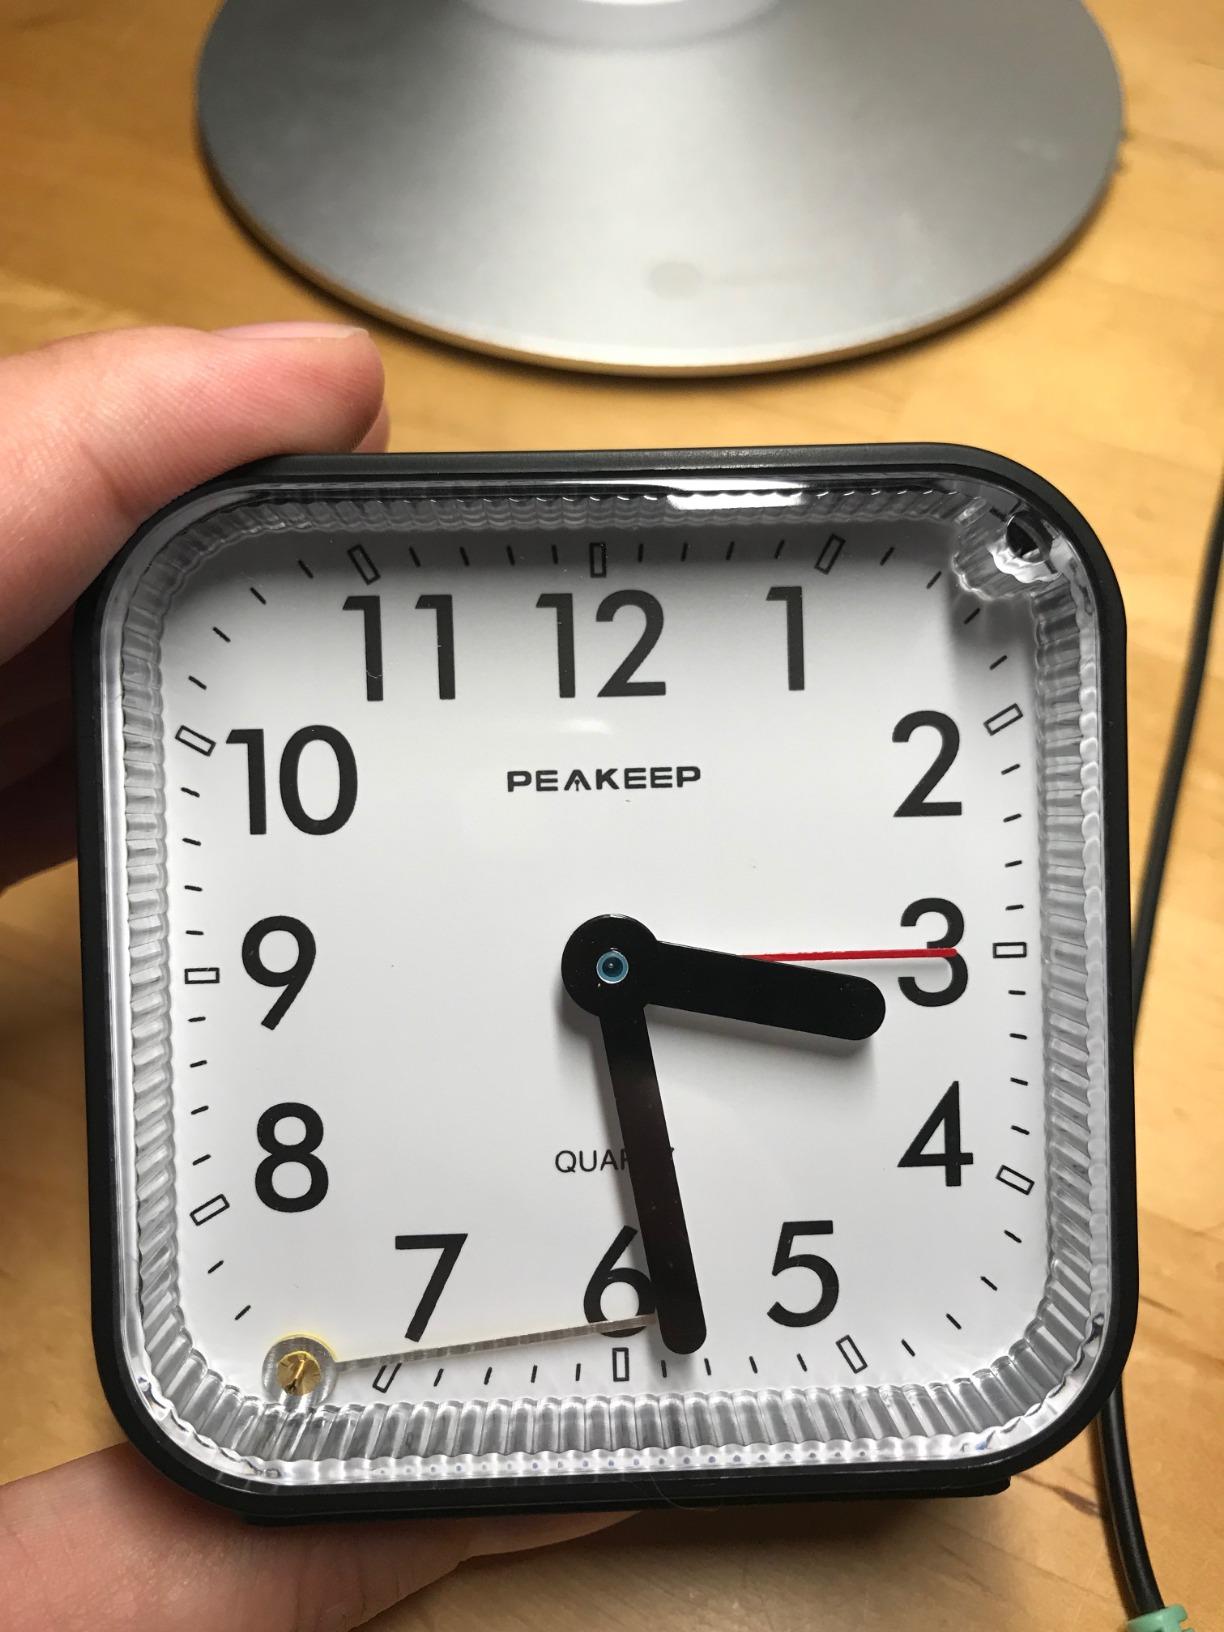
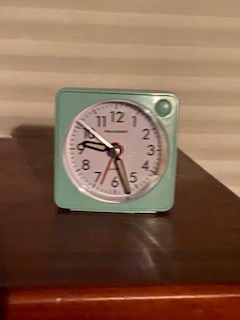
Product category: clock
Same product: no